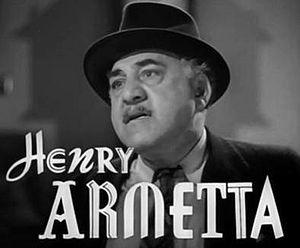
Henry Armetta, né Enrico Armetta à Palerme le 4 juillet 1888 et mort d'une crise cardiaque à San Diego le 21 octobre 1945, est un acteur italien.